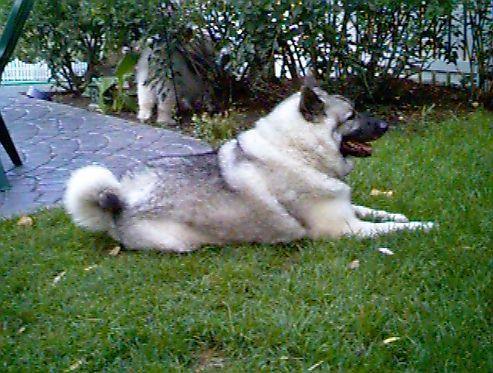
Norwegian_elkhound